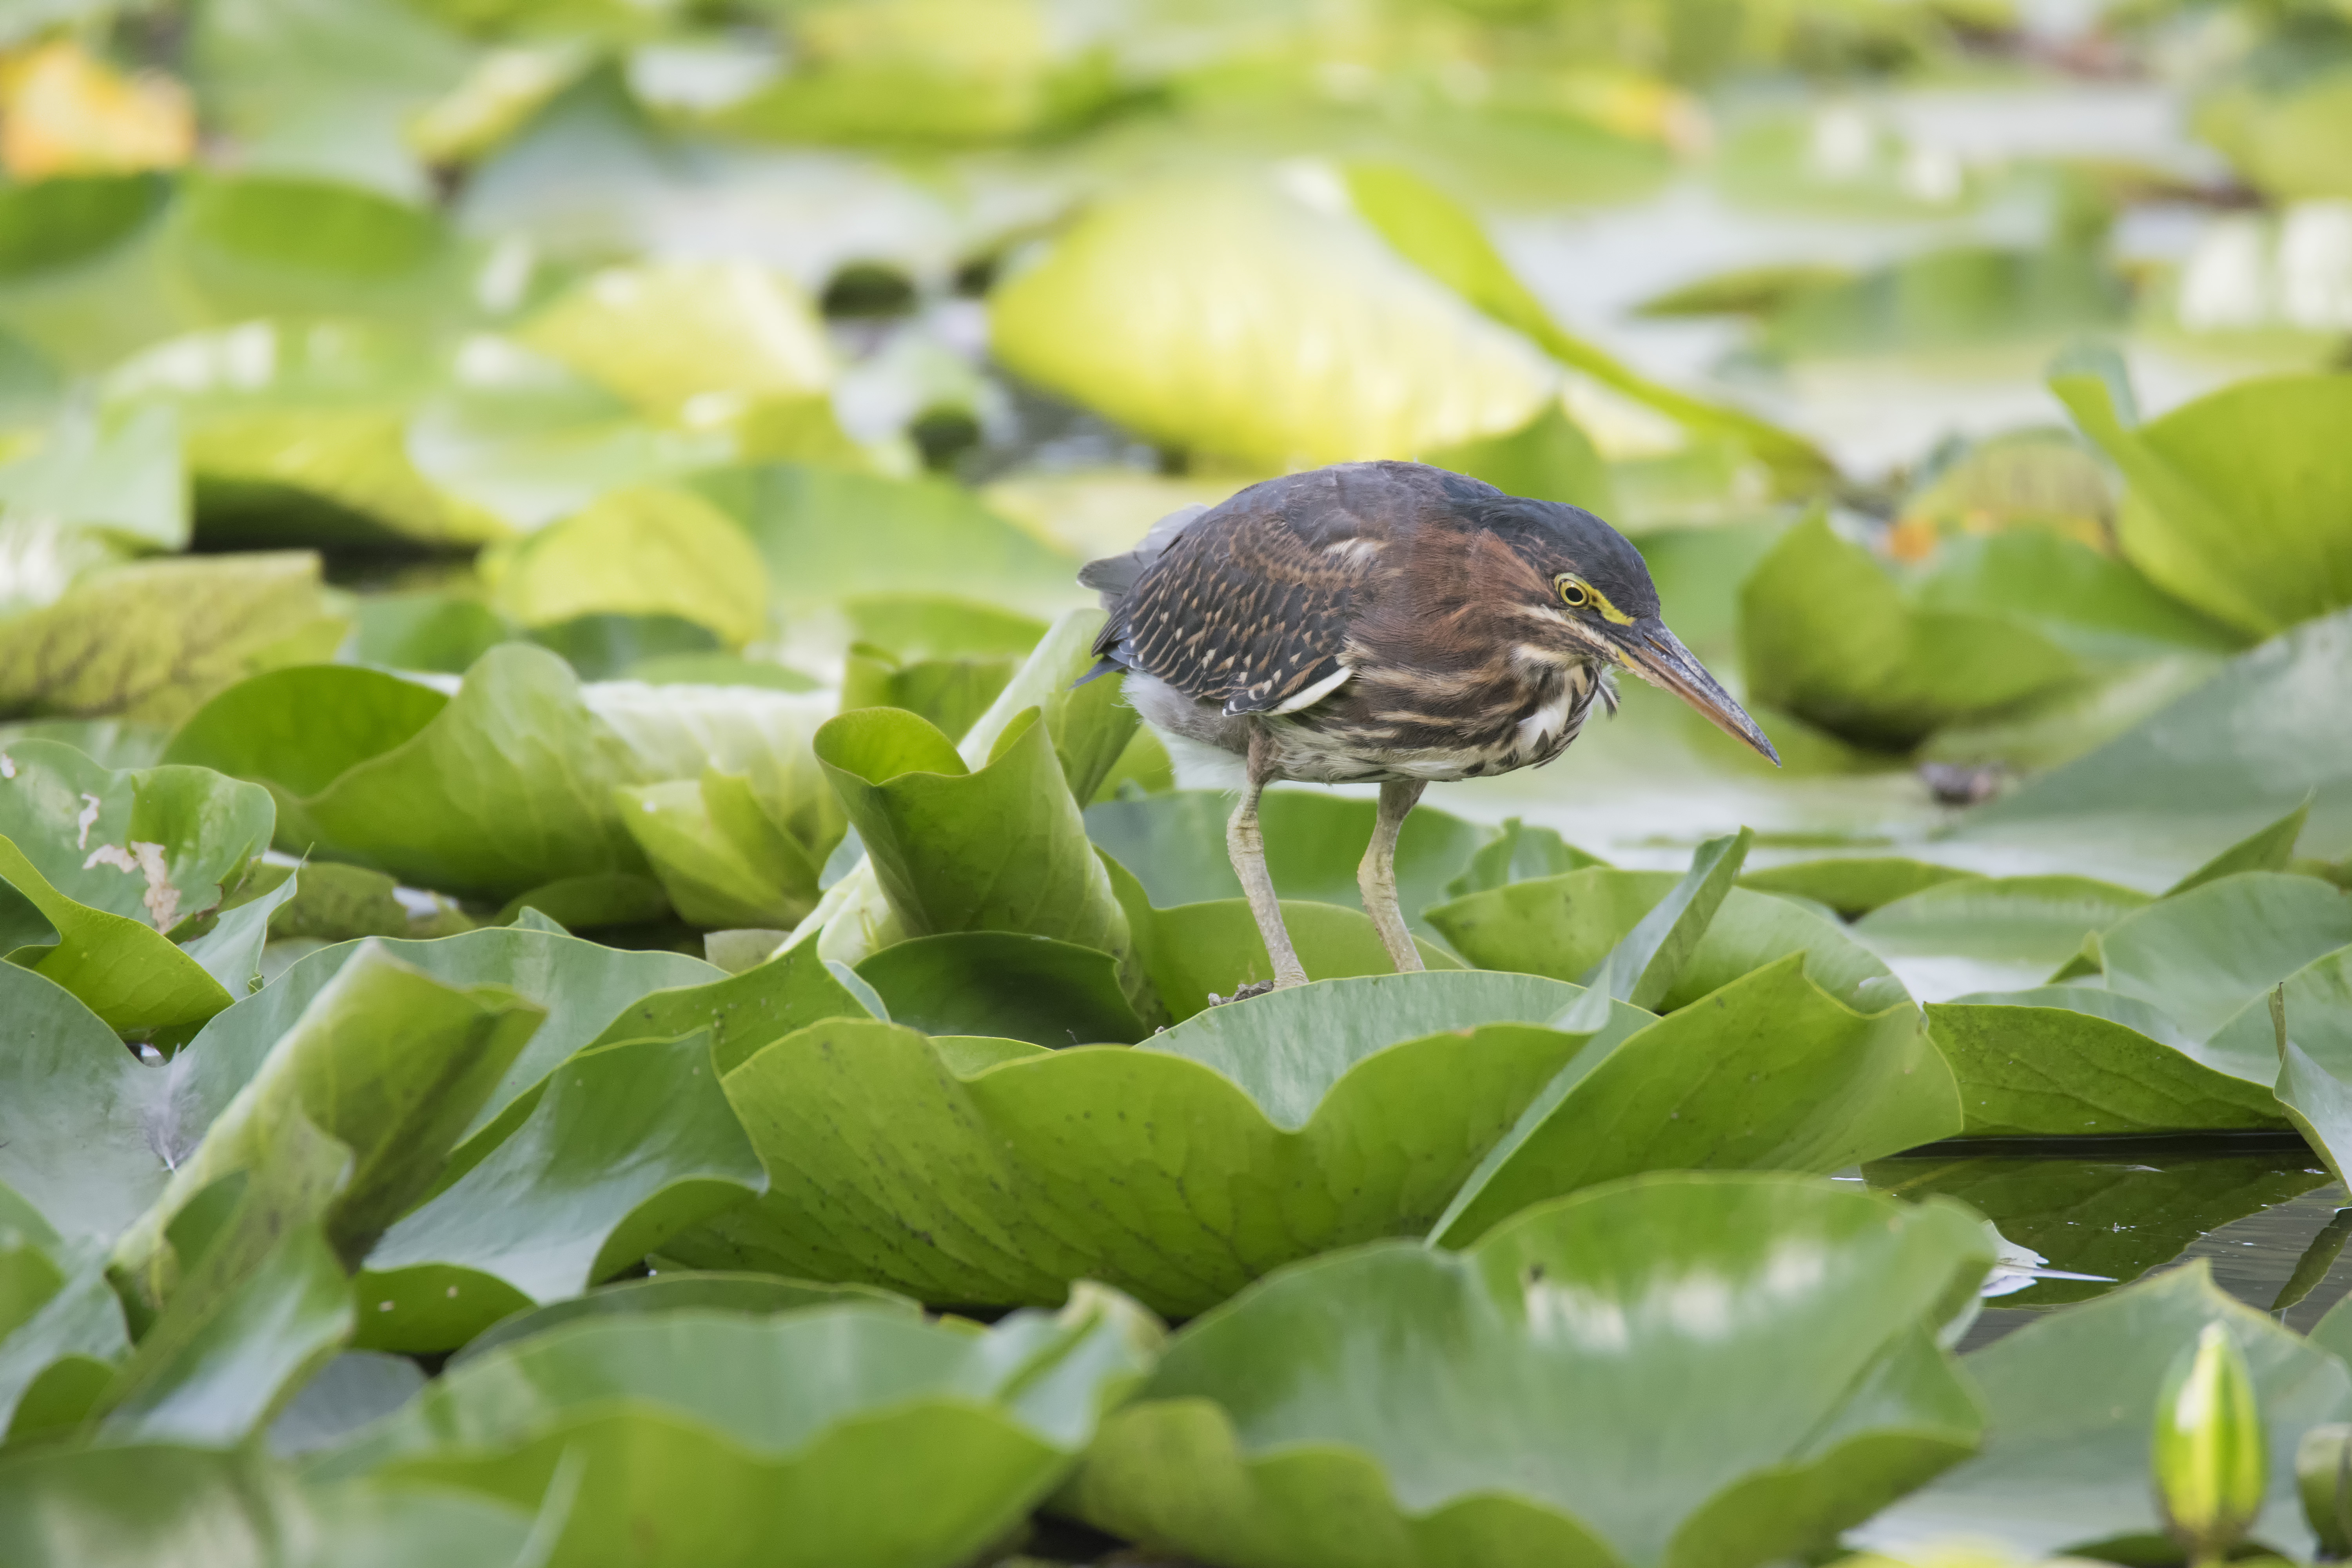
tree, nature, branch, bird, leaf, flower, pond, wildlife, green, botany, turtle, flora, fauna, canada, vert, quebec, heron, sherbrooke, oiseau, perching bird